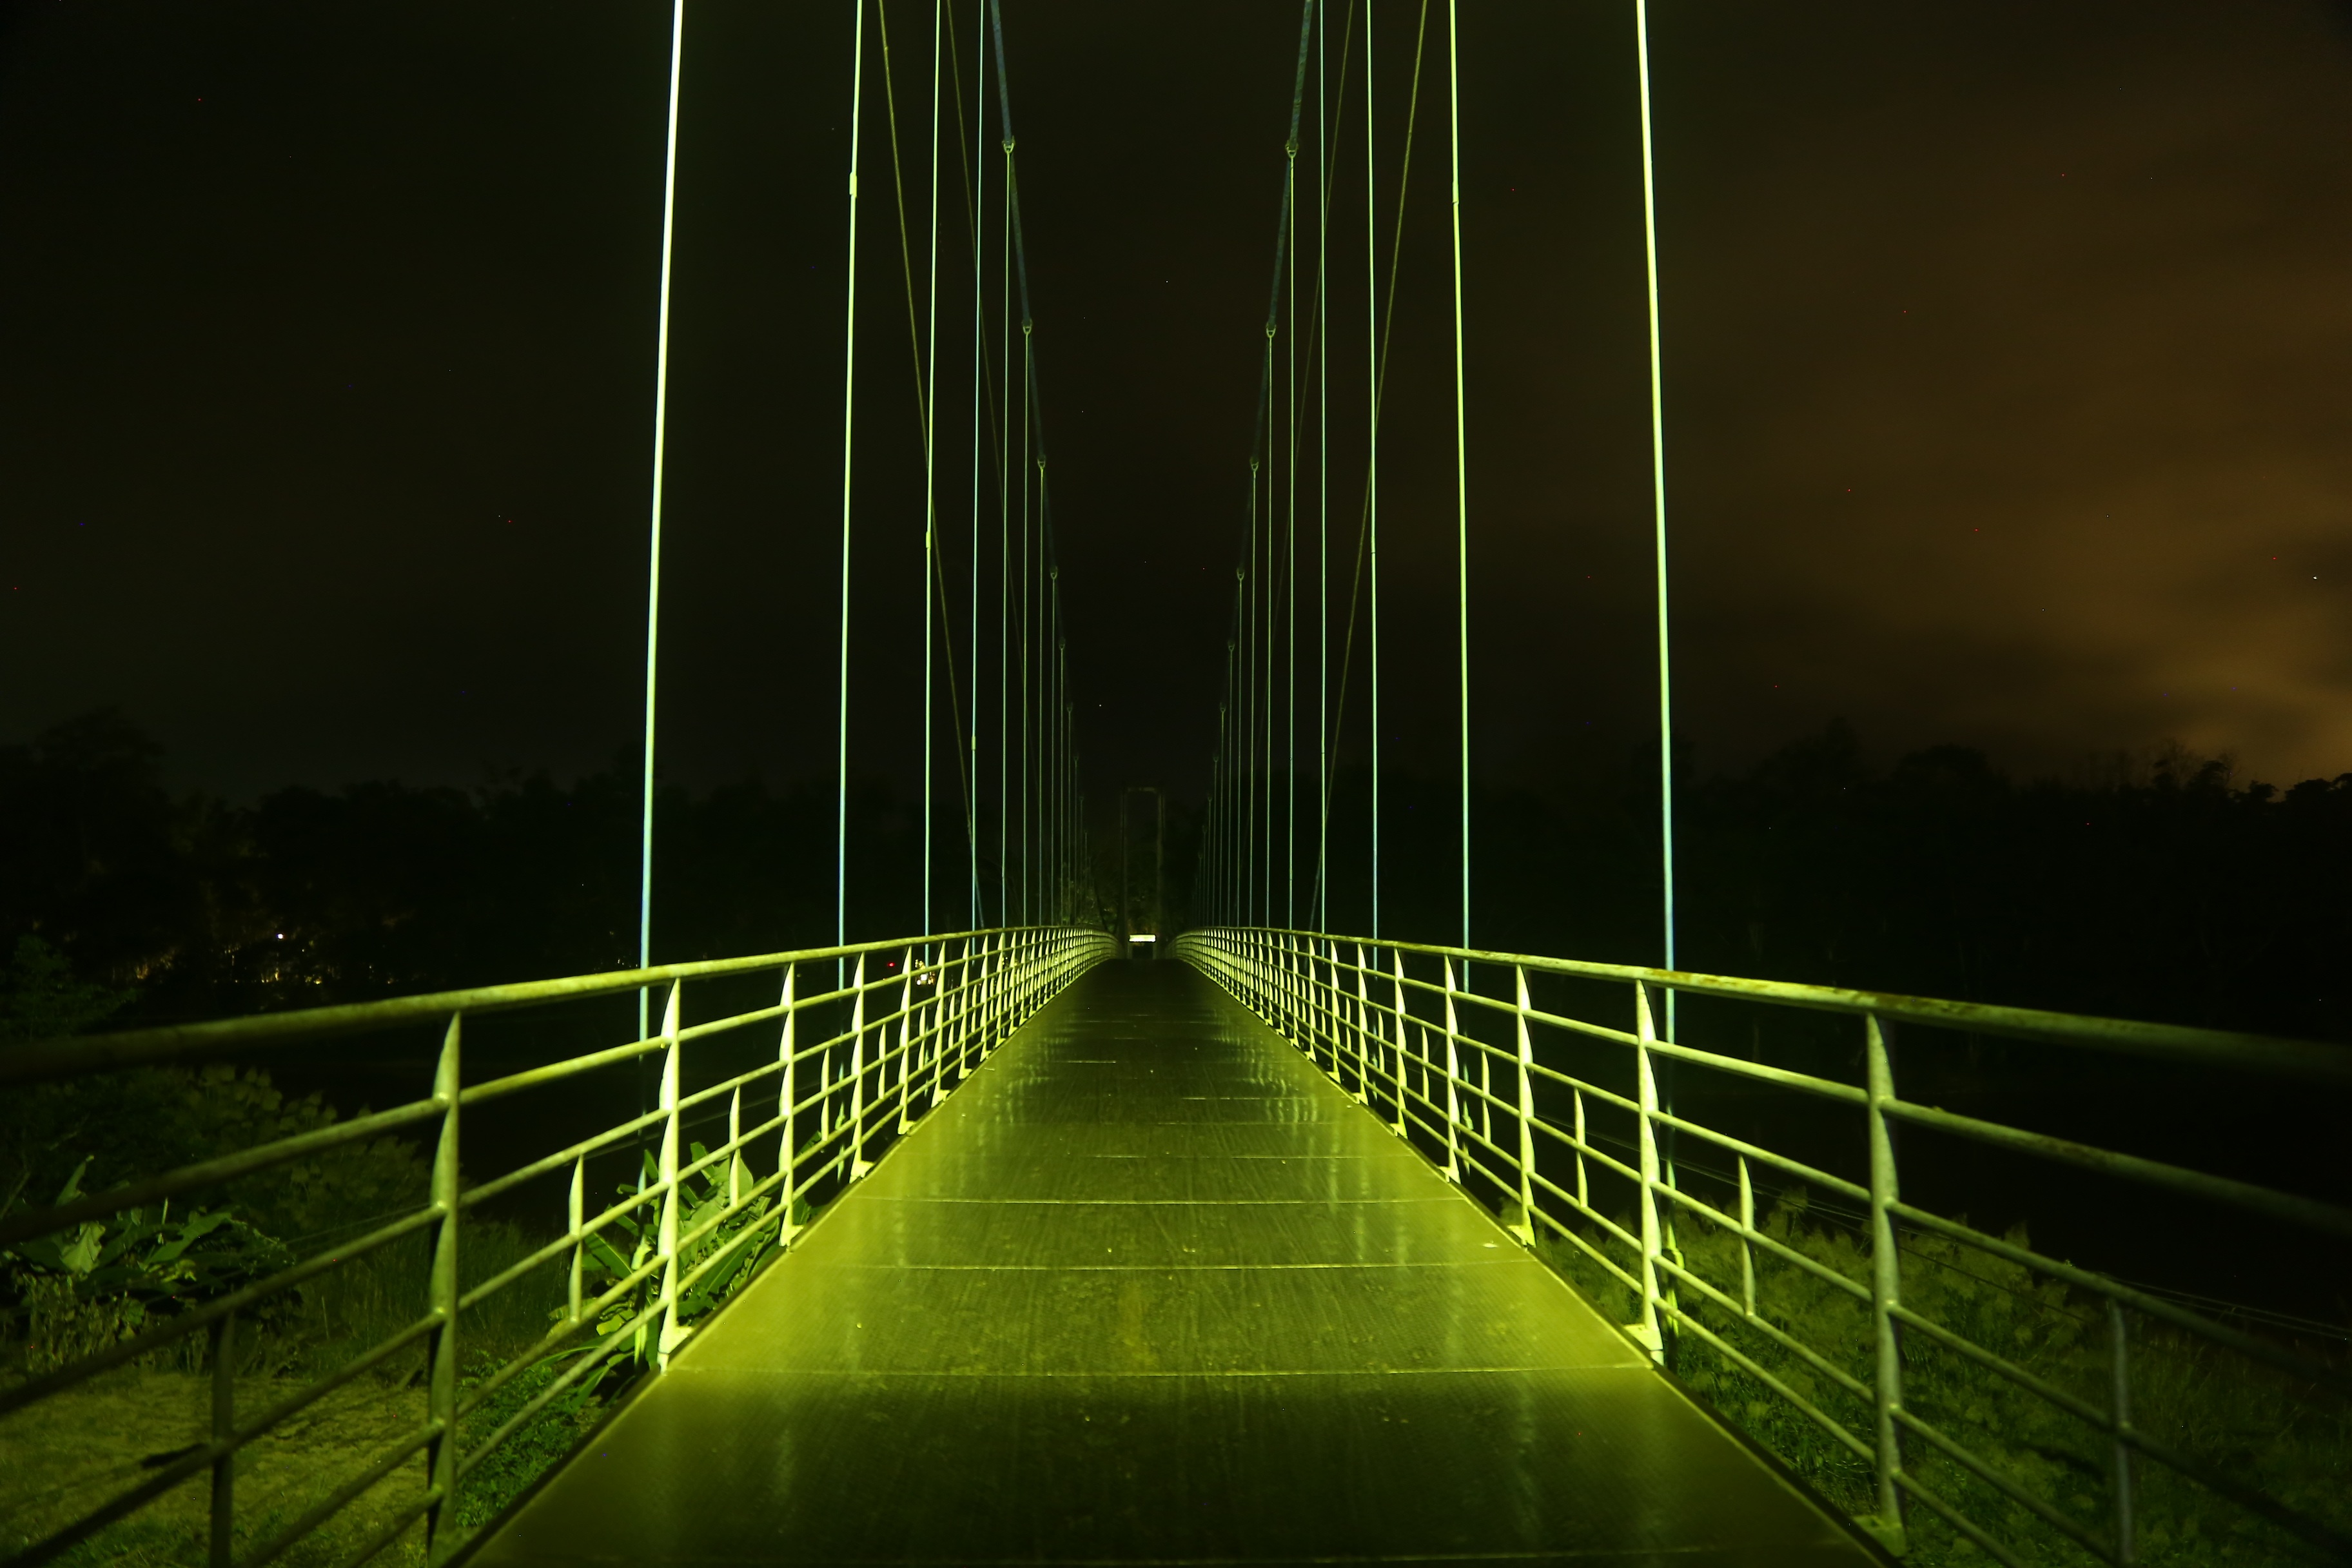
water, light, architecture, bridge, night, sunlight, morning, old, atmosphere, river, travel, construction, line, green, reflection, scenery, landmark, darkness, symmetry, cable stayed bridge, atmospheric phenomenon, nonbuilding structure